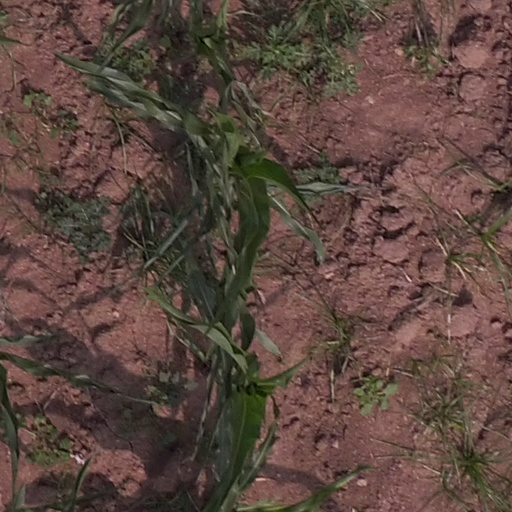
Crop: maize; corn